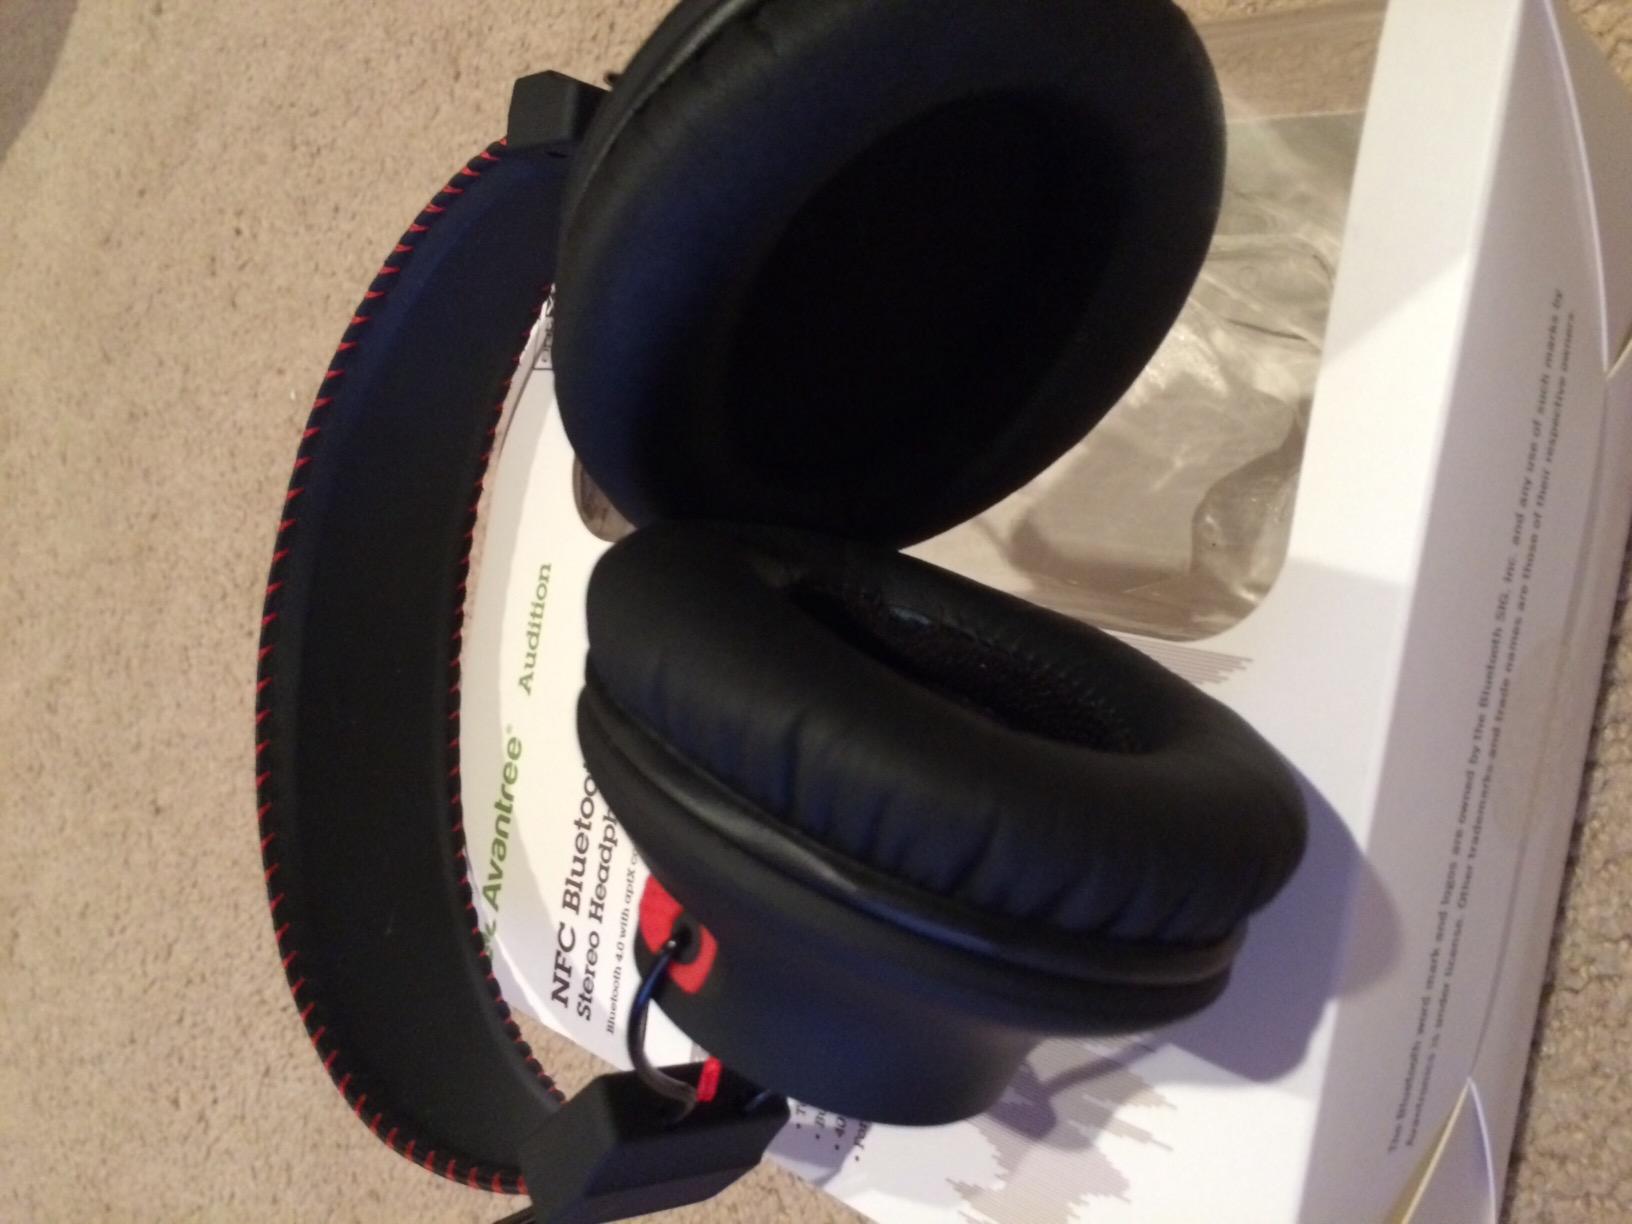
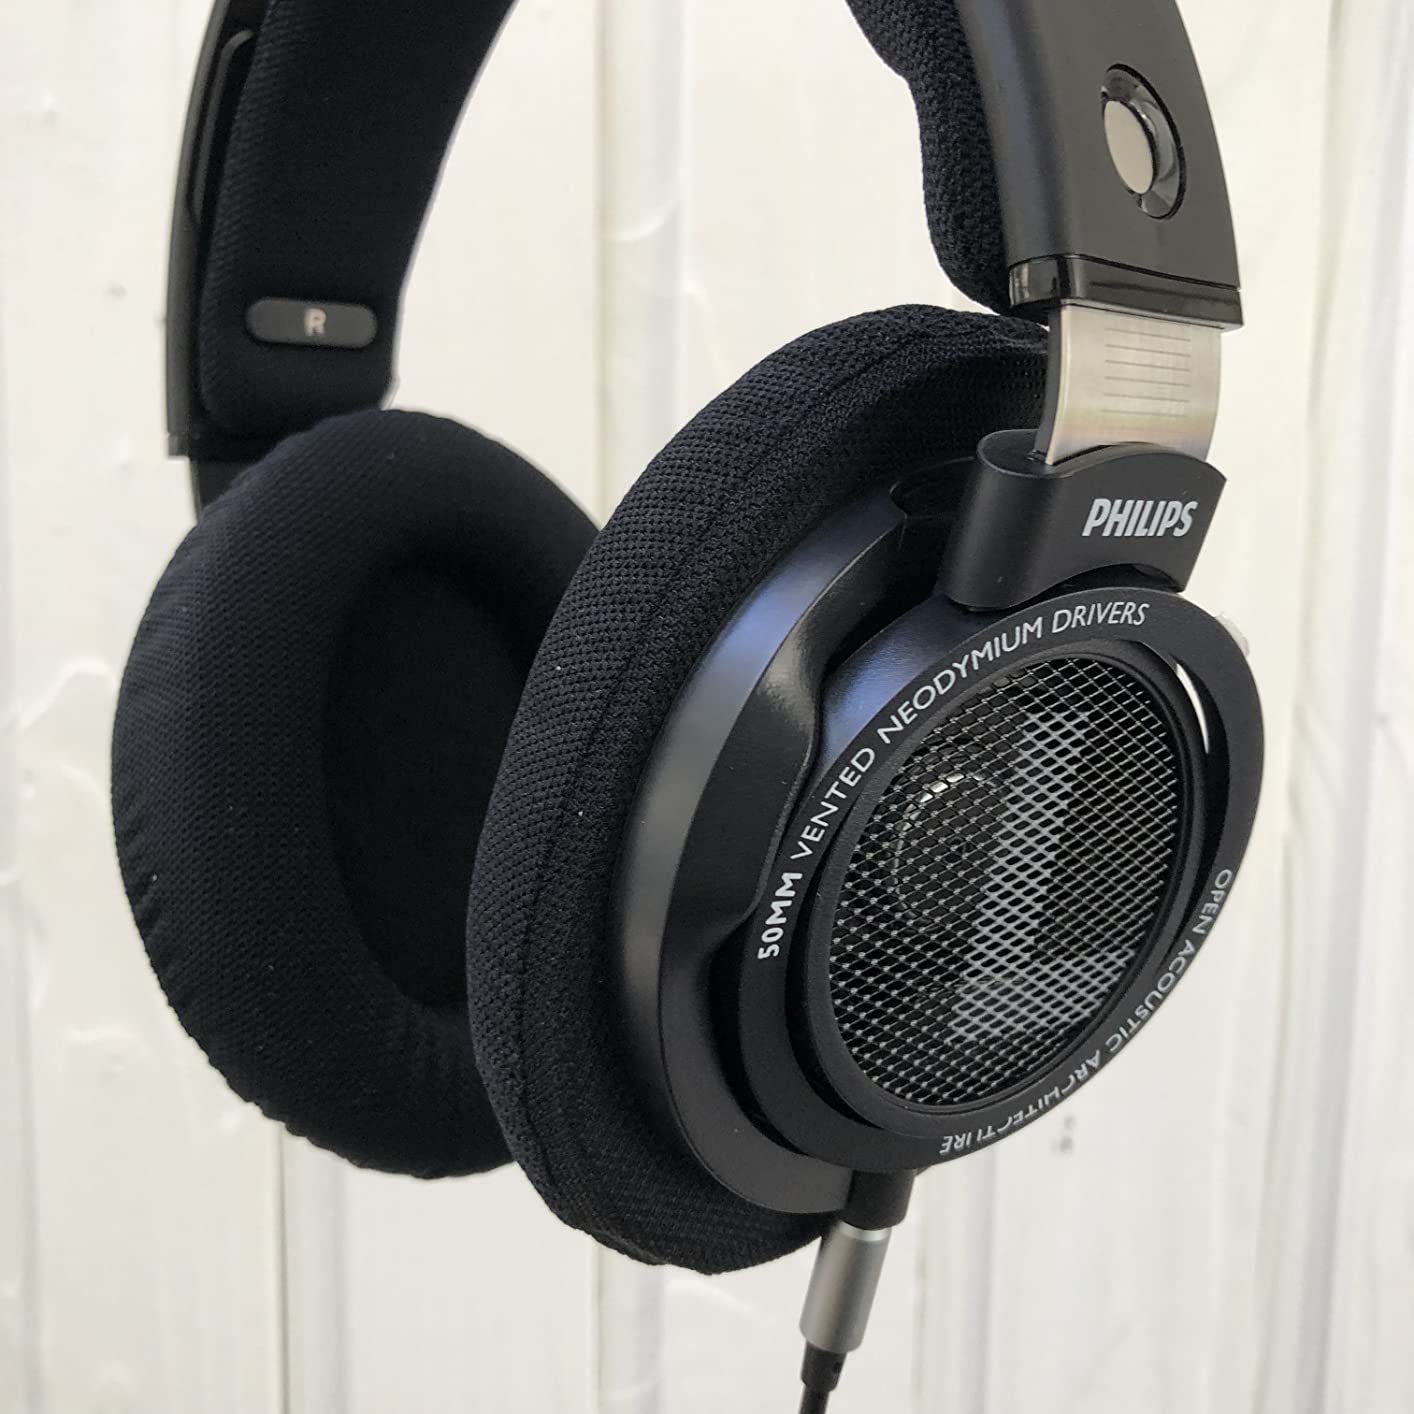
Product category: headphones
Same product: no